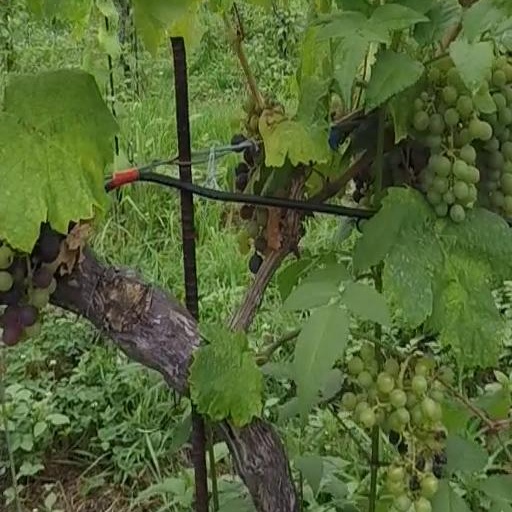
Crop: grape